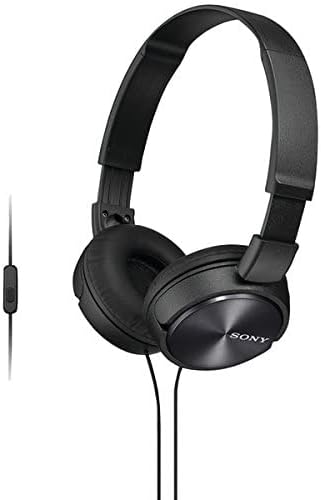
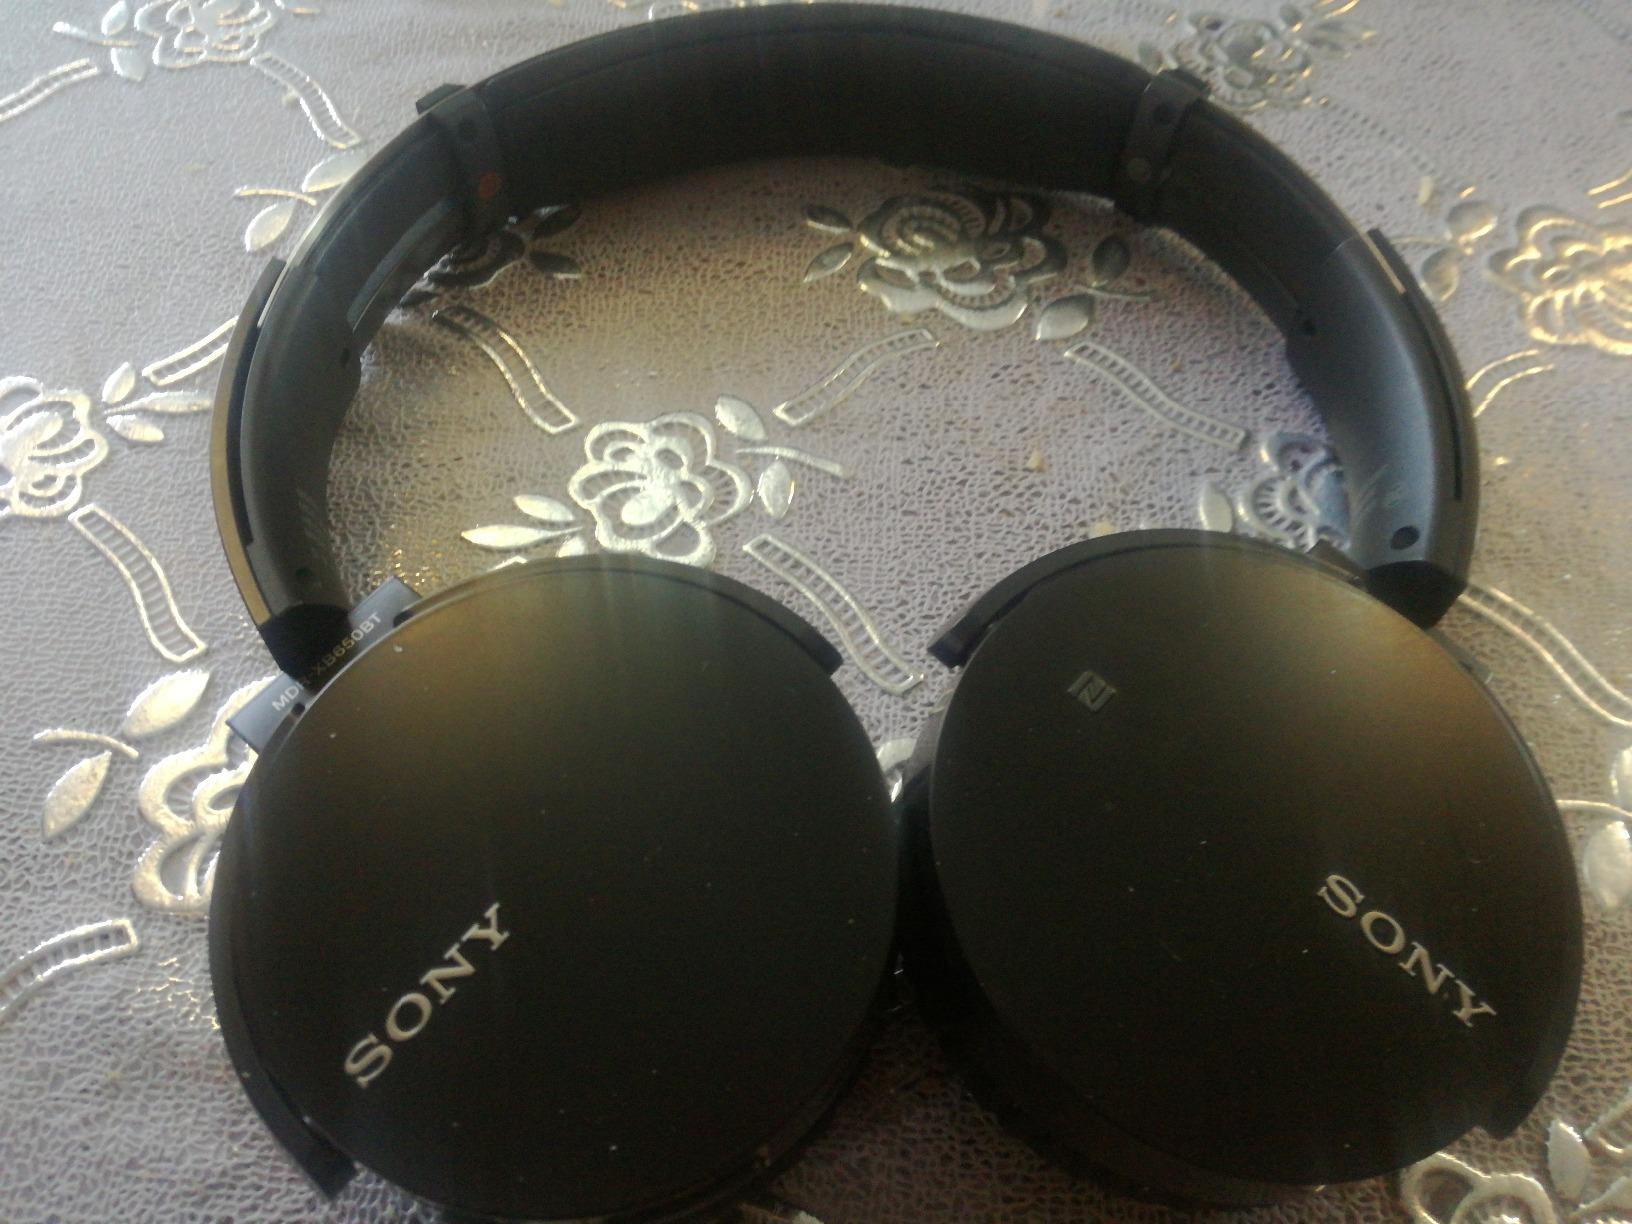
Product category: headphones
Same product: no